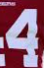
Number: 4